Ancient Greek sculpture

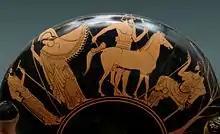
Athena in the workshop of a sculptor working on a marble horse, Attic red-figure kylix, 480 BC, Staatliche Antikensammlungen (Inv. 2650)

Both marble and bronze are relatively easy to form and very durable. No doubt there were also traditions of sculpture in wood, as in most ancient cultures, but we know very little of them apart from acrolithic sculptures, usually large, in which the head and exposed flesh parts were carved in marble but the clothed parts in wood. Bronze always had a significant scrap value, so that very few original bronzes have survived. But in recent years marine archaeology or trawling have added a few spectacular finds, such as the Artemision Bronze and Riace bronzes, which have significantly extended modern understanding of ancient bronze art. Many copies from the later Roman period are marble versions of works whose originals had been cast in bronze. In the Archaic period ordinary limestone was used for sculpture, but thereafter (except in areas of the Italian peninsula with no local marble) only for architectural sculpture and decoration. Plaster or stucco was sometimes used, only for the hair.